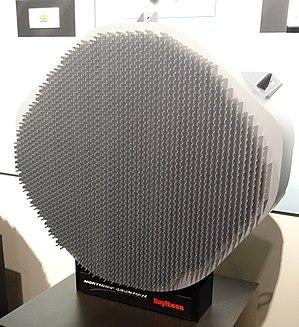
L'AN/APG-77 est un radar à antenne active multifonction installé sur l'avion de combat américain F-22 Raptor. Le radar est fabriqué par Northrop Grumman depuis 2001.